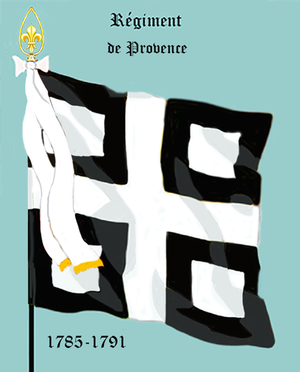
Le régiment de Provence est un régiment d’infanterie du Royaume de France créé en 1776.